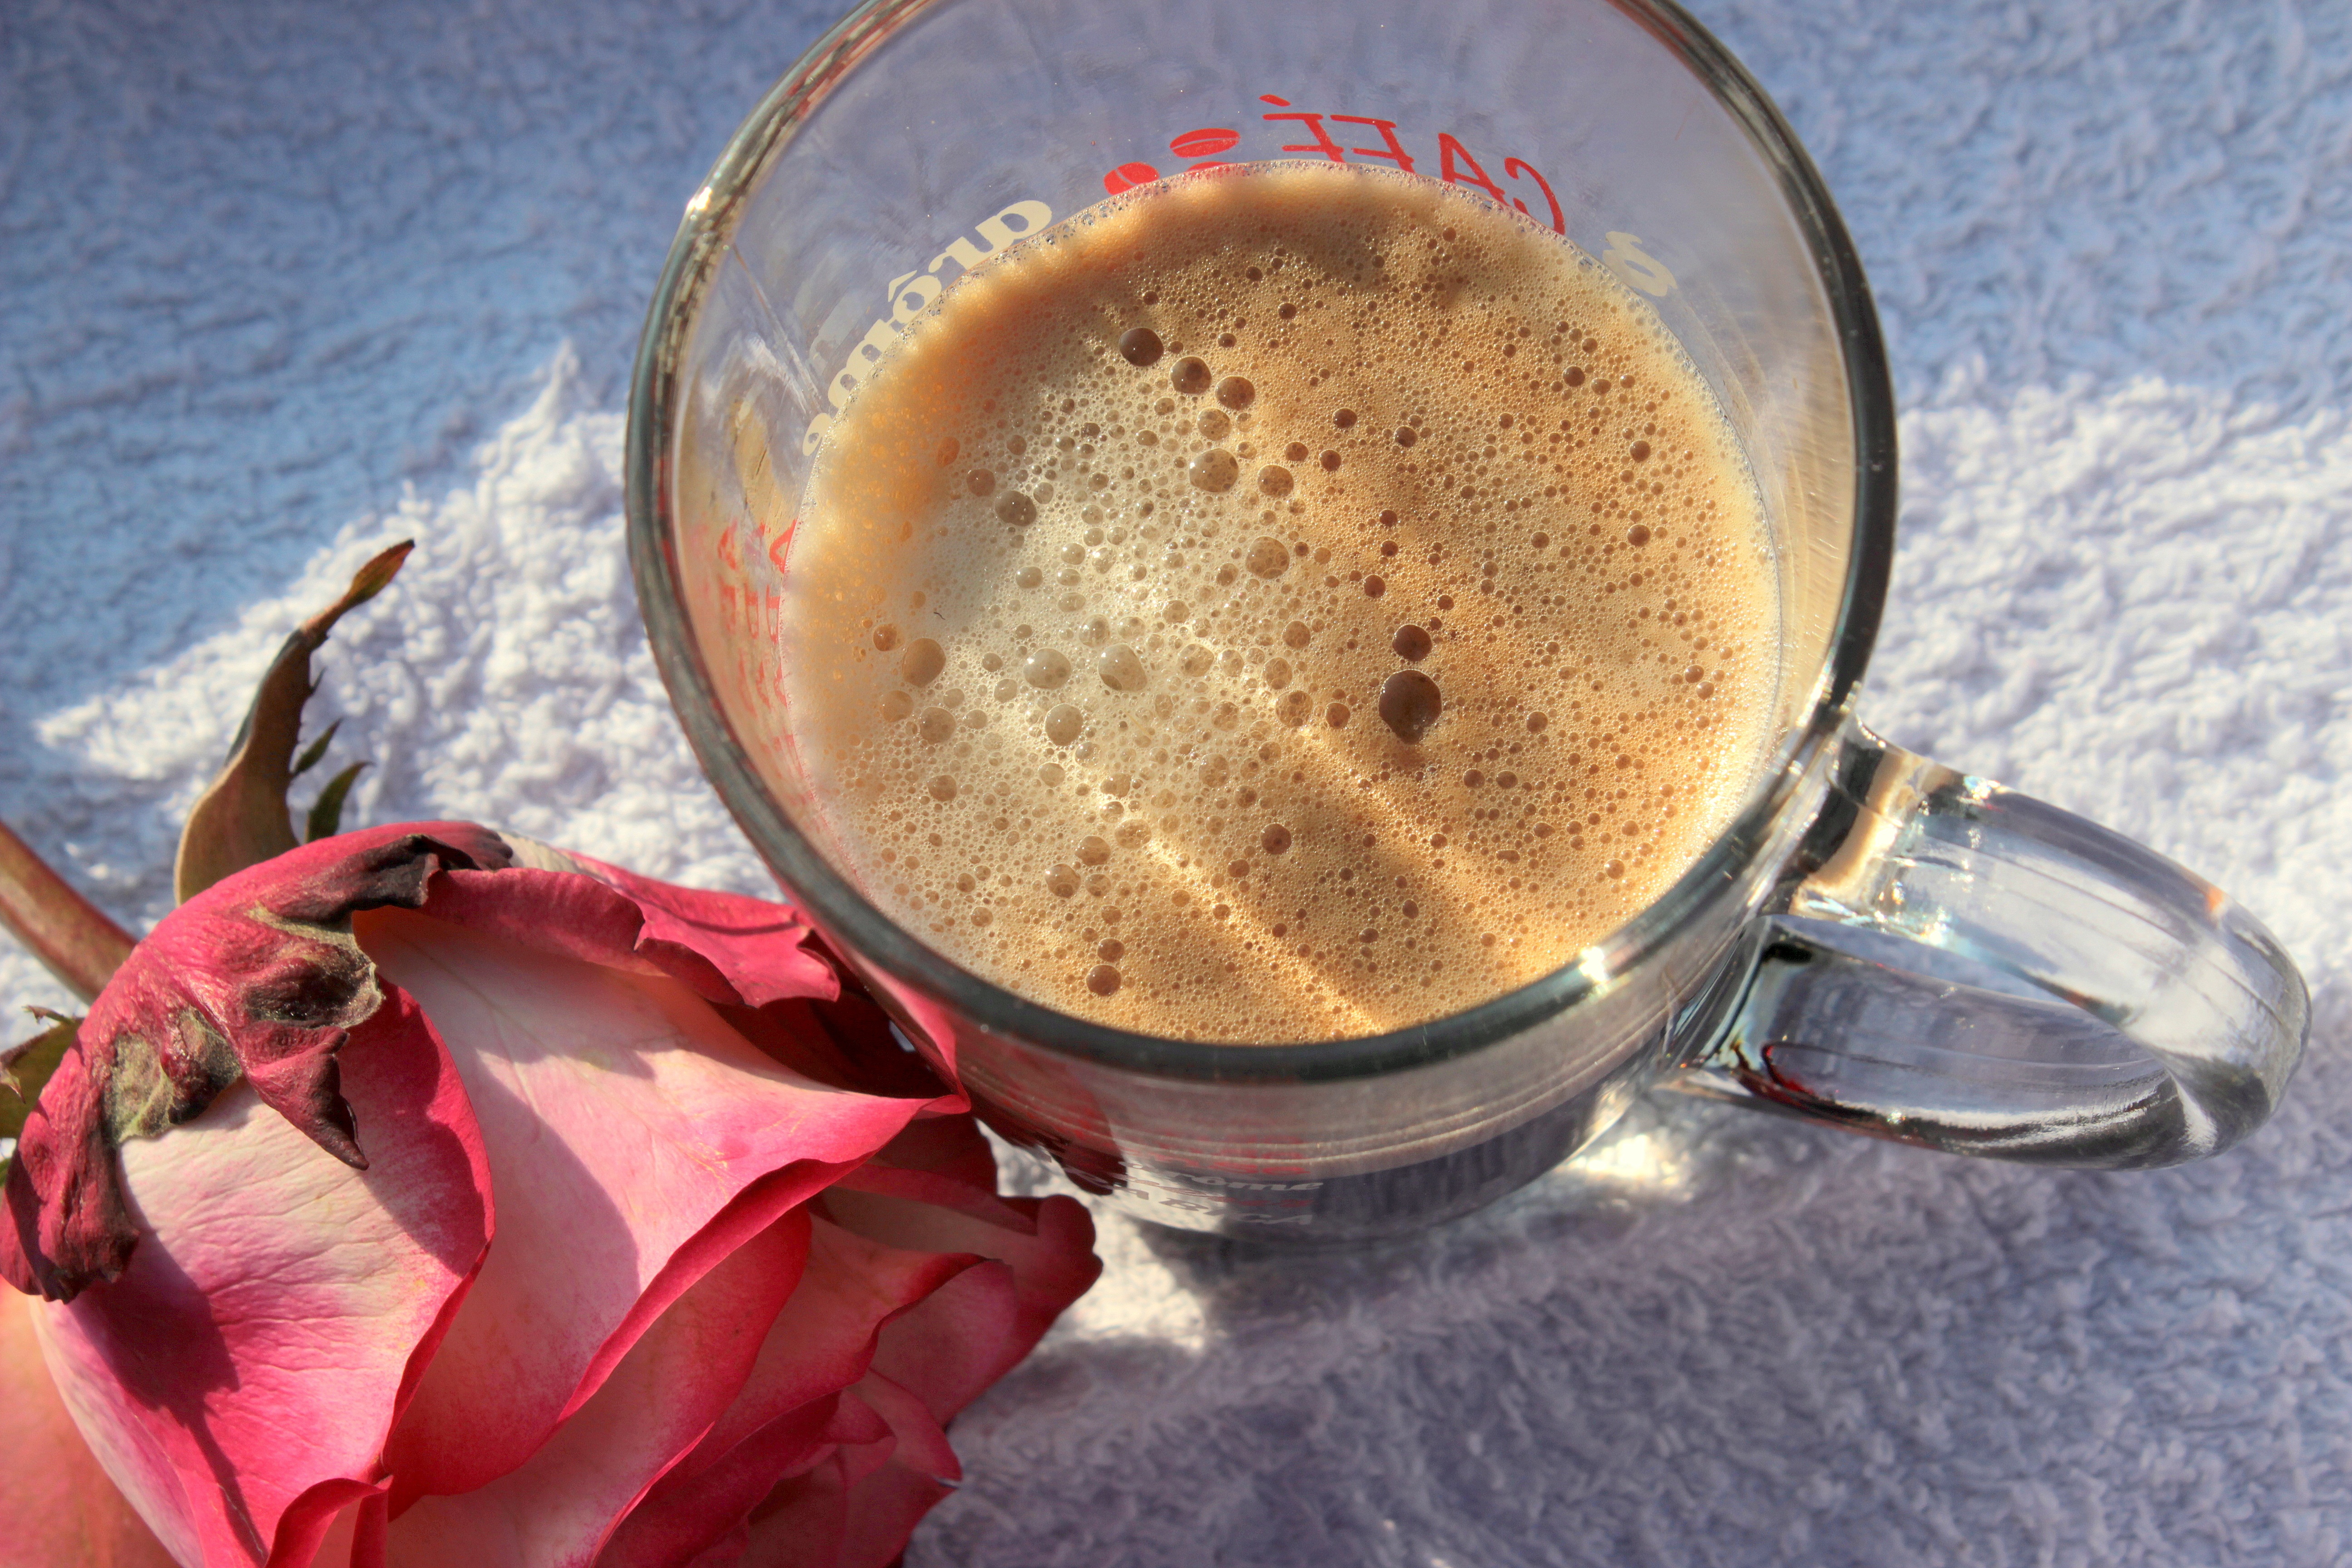
outdoor, coffee, rose, dish, food, produce, drink, coffee cup, caffeine, terrace, aromatic, flavor, early in the morning, good morning, masala chai